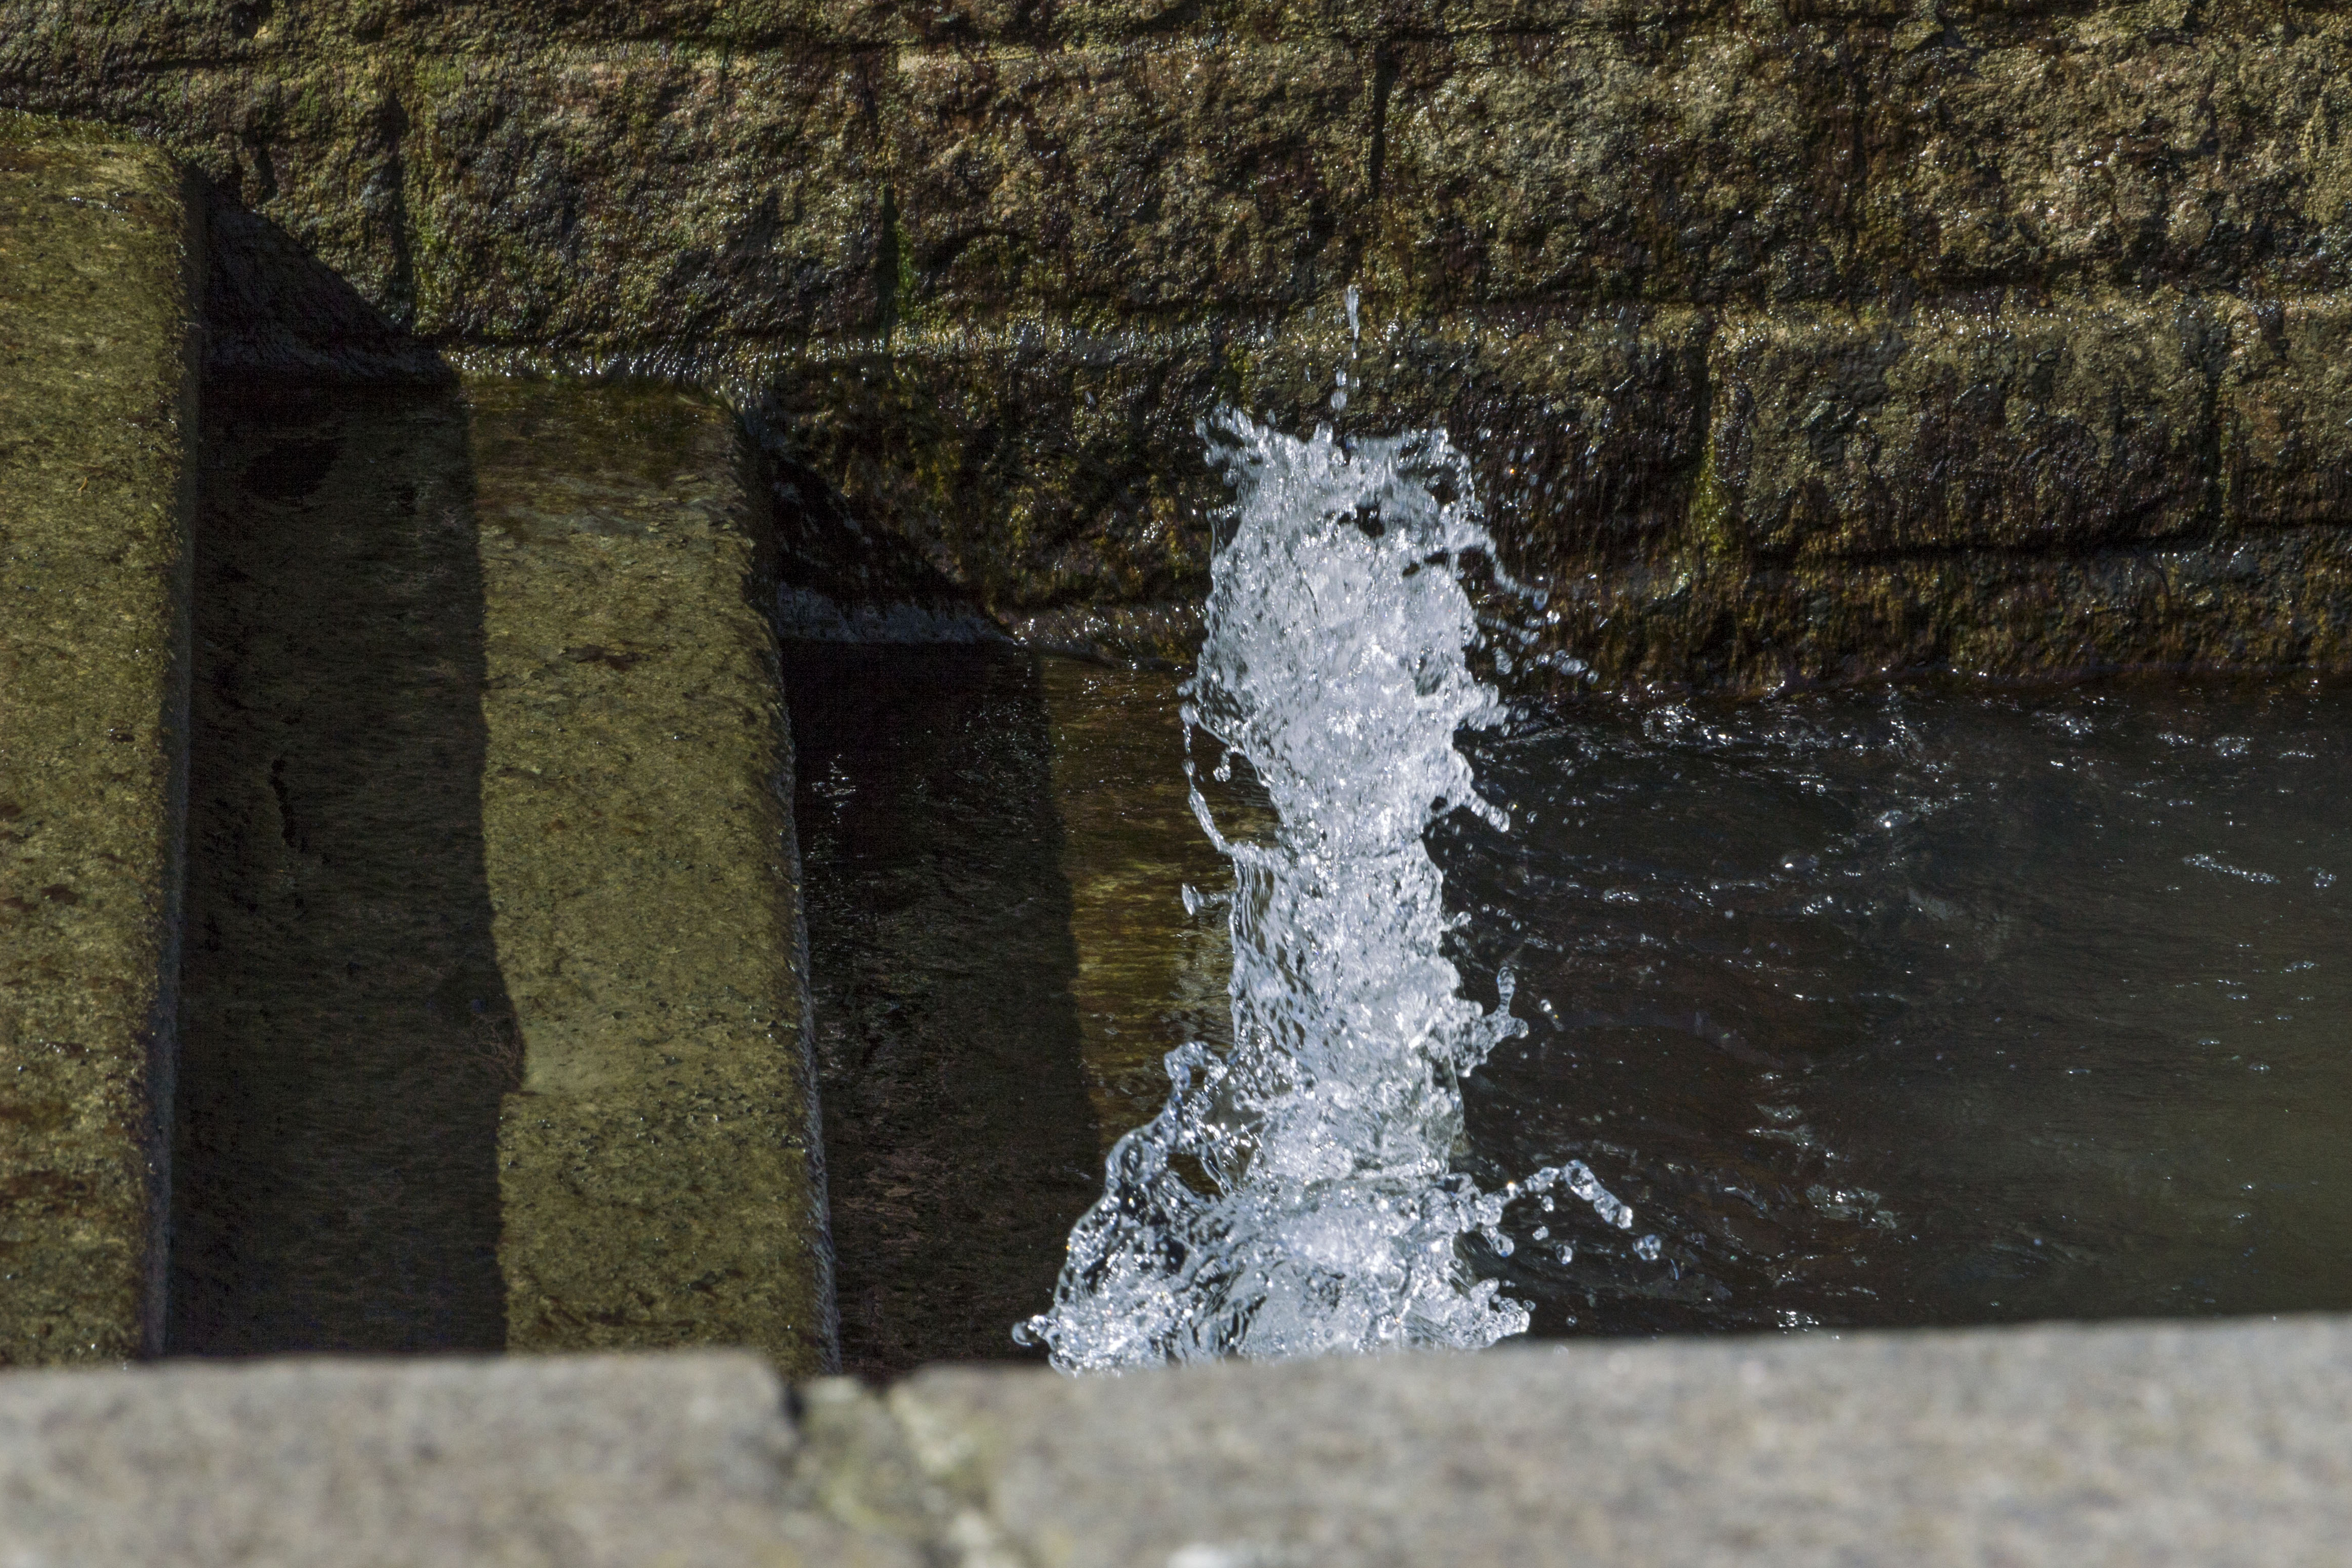
water, nature, outdoor, rock, architecture, photography, wave, van, building, urban, photo, splash, nikon, historic, terrain, golf, holland, nederland, netherlands, dutch, outdoorphotography, picture, photograph, drops, fotos, foto, fotografie, urbanphotography, geheugen, water feature, paulvandevelde, pdvandevelde, padagudaloma, landschapsfotografie, dordrecht, stadsfotografie, nederlandinfotos, historisch, stadswandeling, architectuur, pvdvfotografie, pdvandeveldedordrecht, diep, rondjedordt, dedordtevaer, dutchphotography, nederlandsefotografie, dutchphotogaraphy, totallydutch, fotografienederland, hollandsefotografie, fotografieholland, dordtmonumenteel, fotosdordrecht, fotosvandordrecht, erfgoedcentrumdiep, openmonumentendag, fotovandeweek, dordrechtmonumenteel, spetters